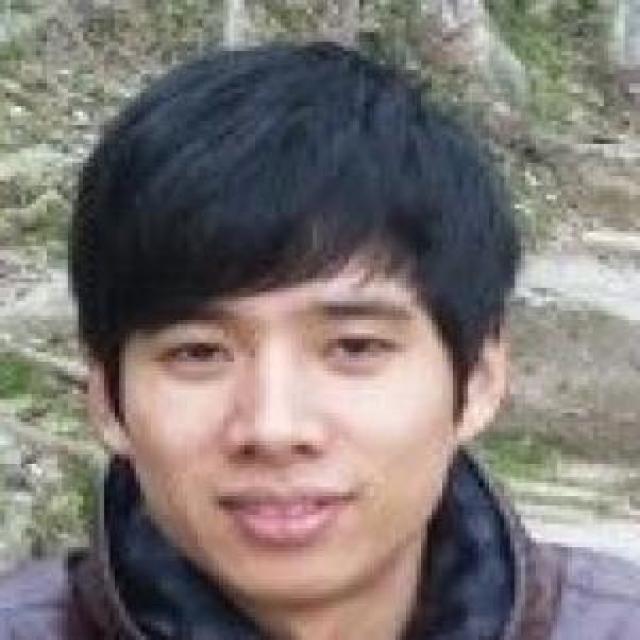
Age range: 21-44